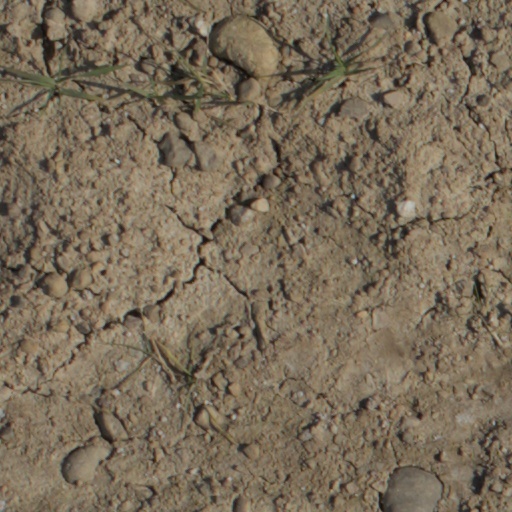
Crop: wheat